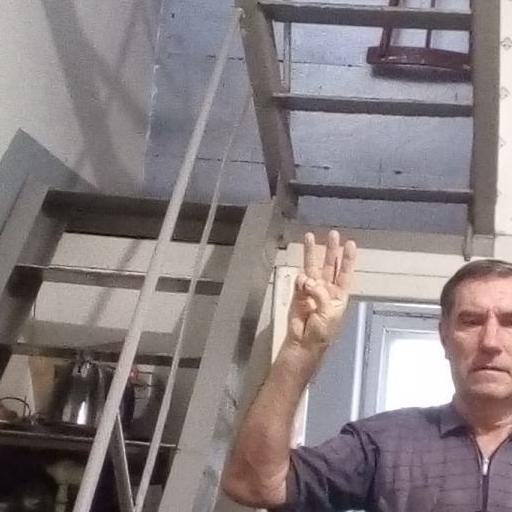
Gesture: three